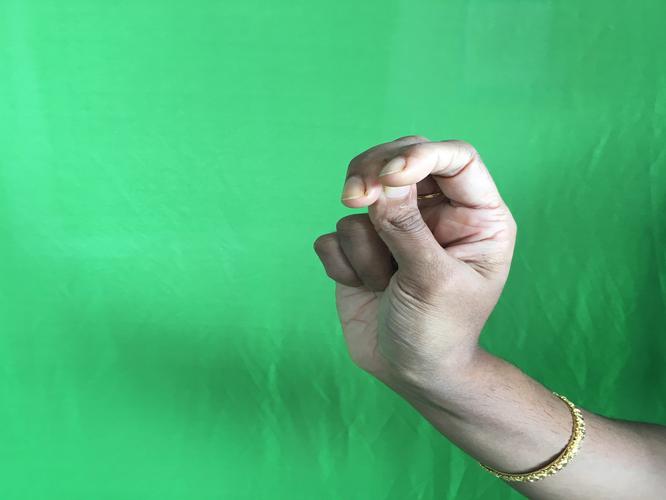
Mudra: Katakamukha_2
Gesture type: single_hand